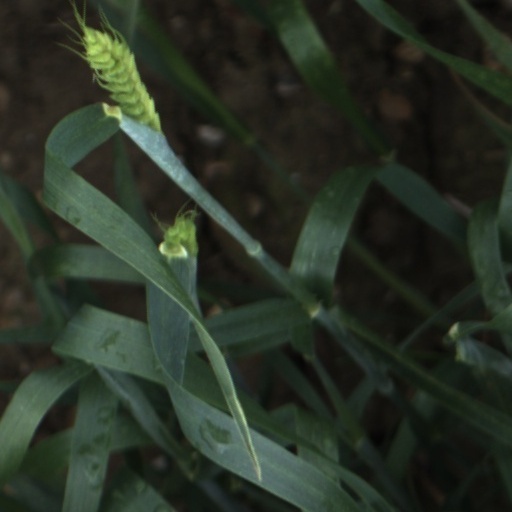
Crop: wheat